Mecca Covered Bridge

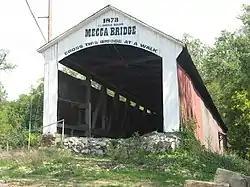

The Mecca Covered Bridge crossing Big Raccoon Creek East of Mecca, Indiana is a single span Burr Arch Truss covered bridge structure that was built by J. J. Daniels in 1873. The bridge is long, wide, and high.